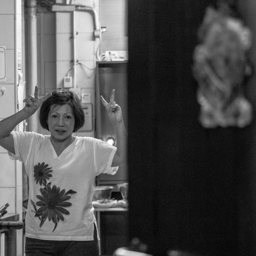
people are often excited when i point the camera their way and signal that i would like to capture their portrait .